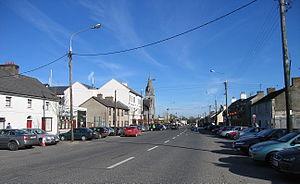
Kinnegad est une ville du comté de Westmeath en République d'Irlande.